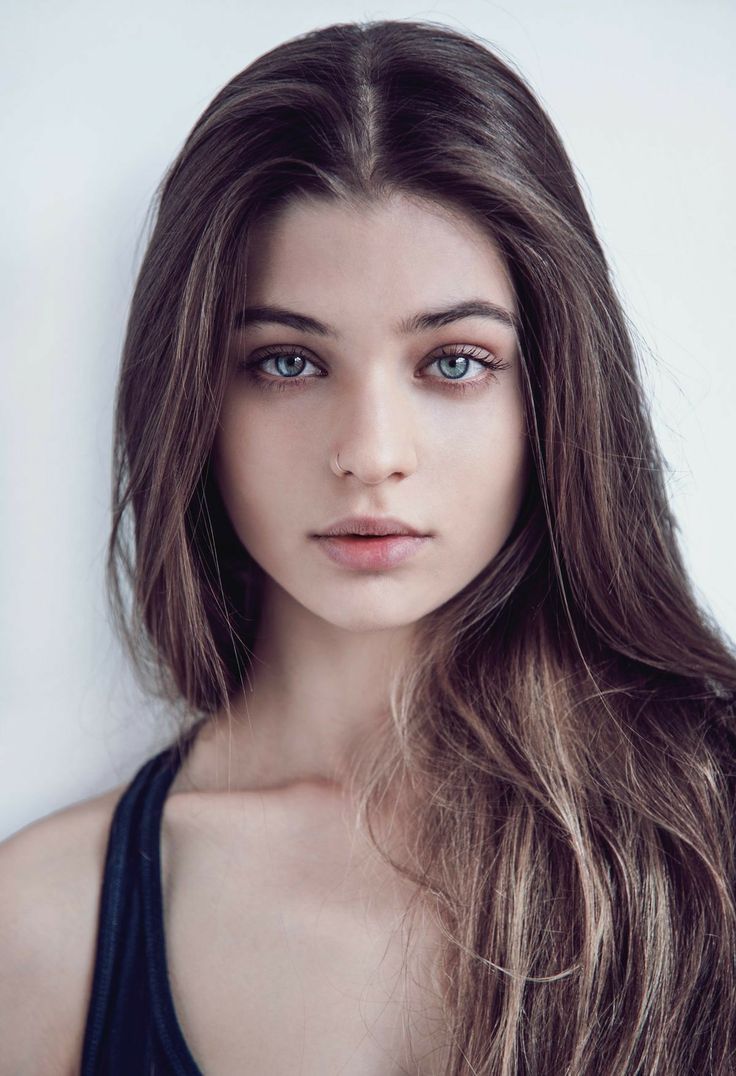
Label: Colored